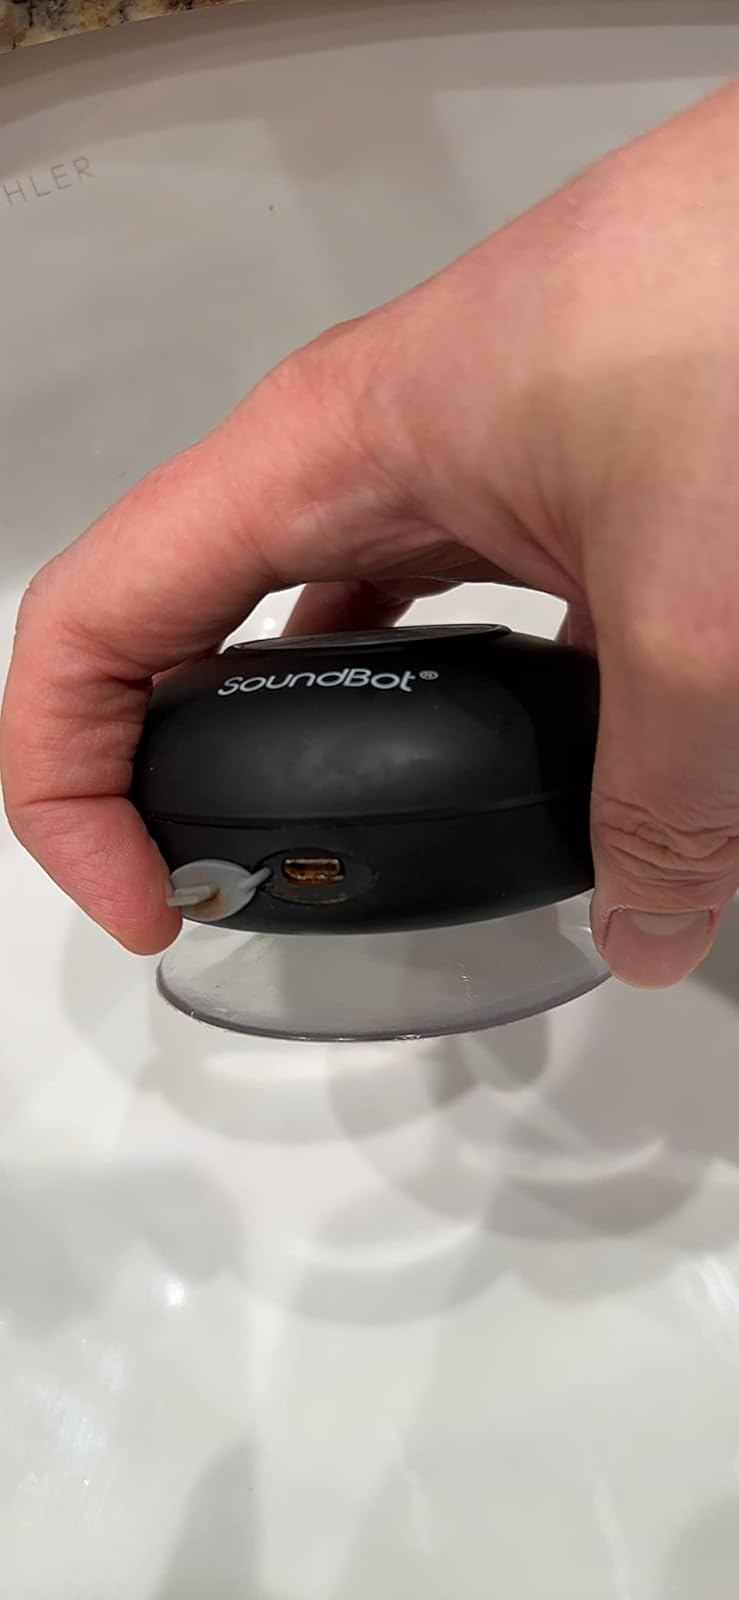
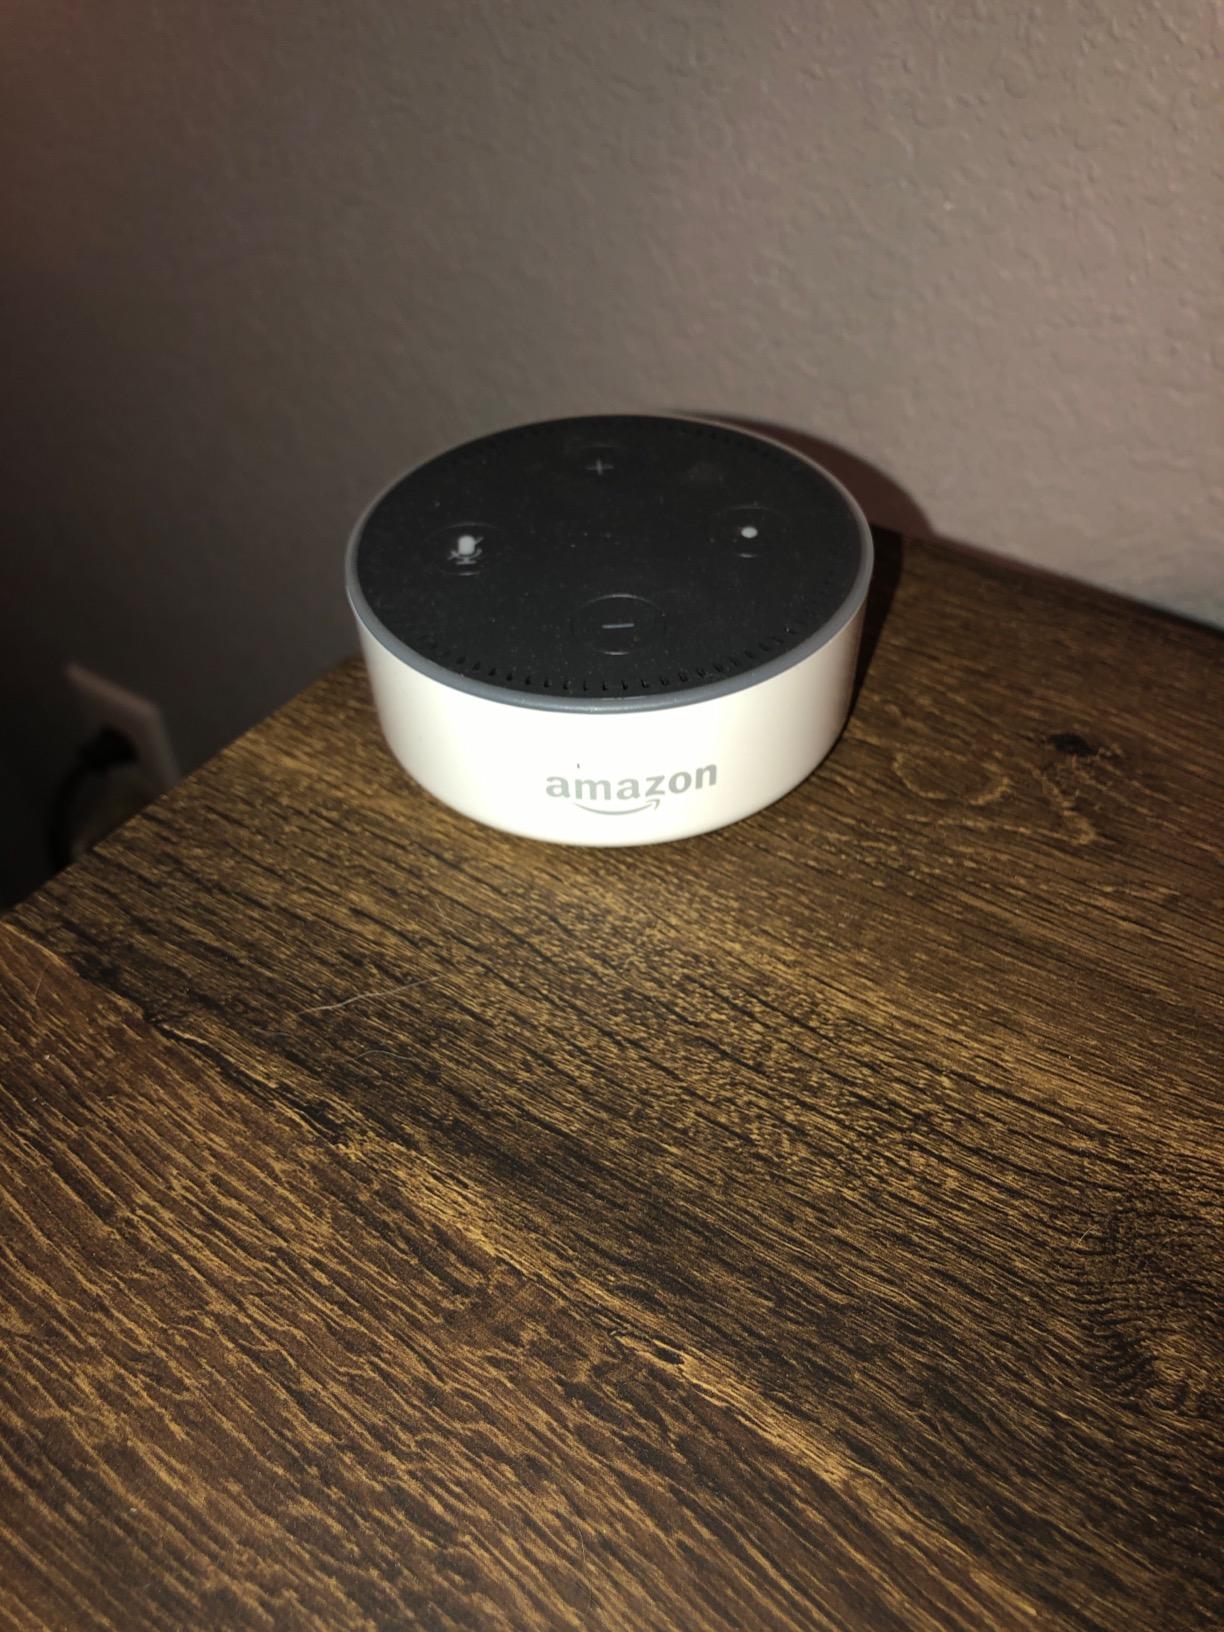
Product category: speaker
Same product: no